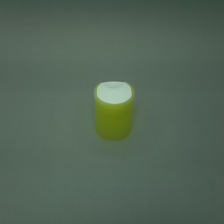
Color: green
Cap type: disc/press top cap